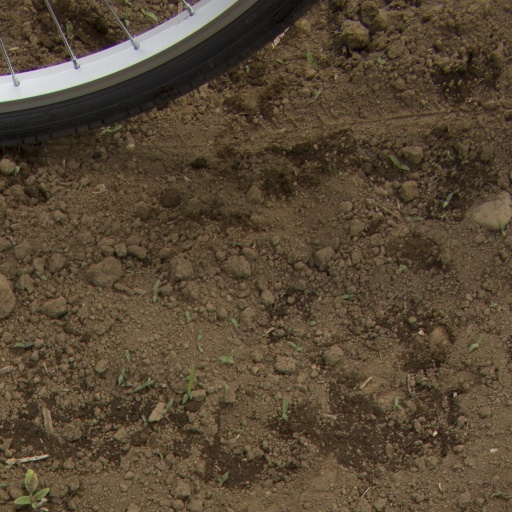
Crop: Jerusalem artichoke